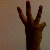
The image shows a hand gesture representing the number 6 in Indian Sign Language.